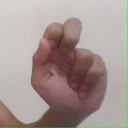
अक्षर: ढ